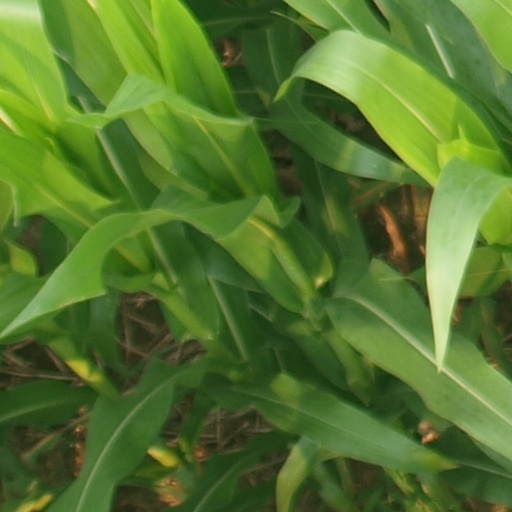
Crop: maize; corn